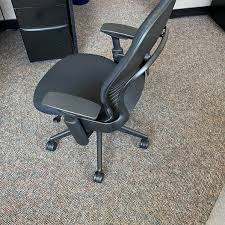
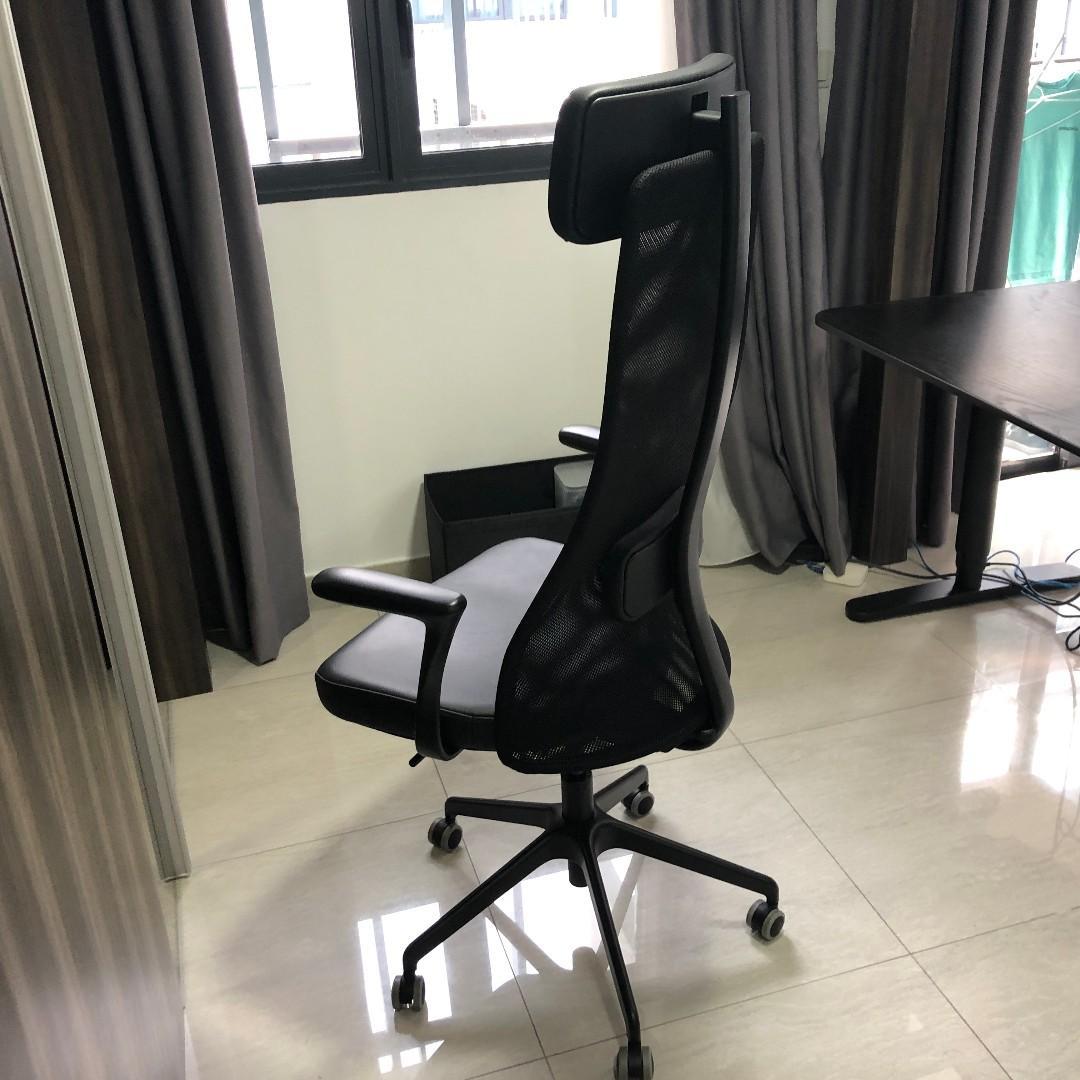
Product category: items_chair
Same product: no